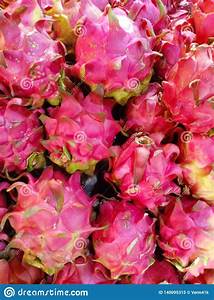
Label: Dragonfruit